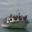
Label: ship